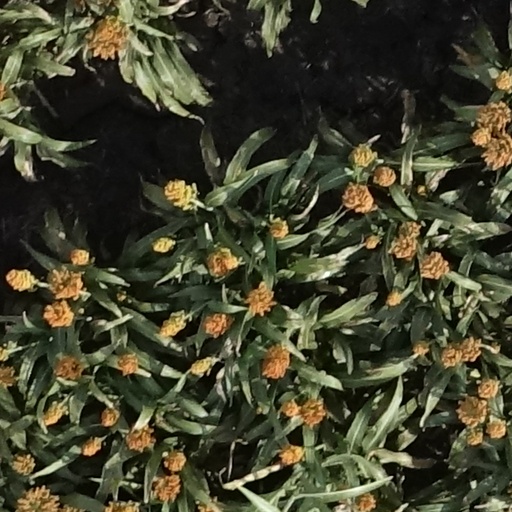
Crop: sorghum